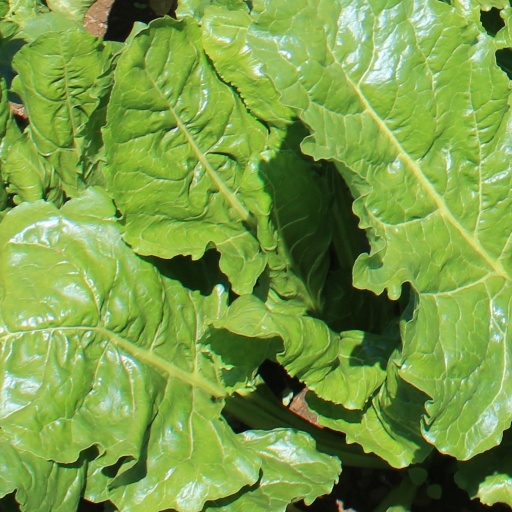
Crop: sugar beet